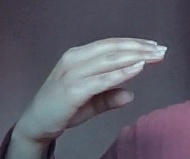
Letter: jeem